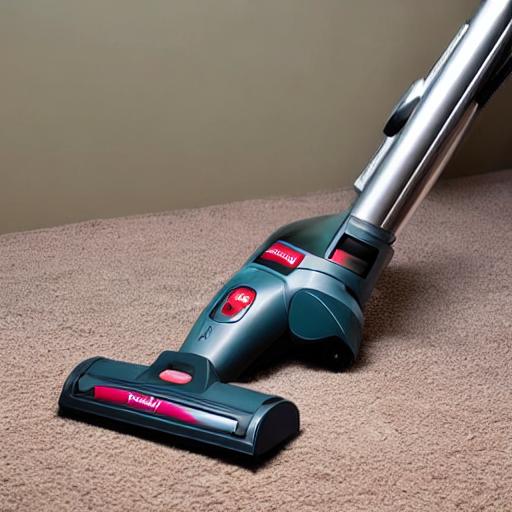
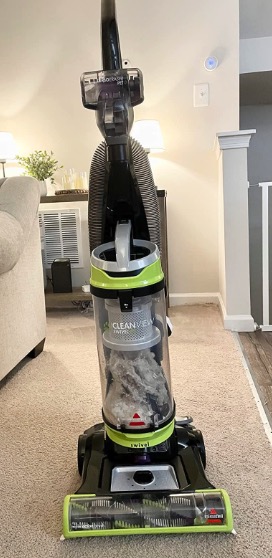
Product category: items_vacuum
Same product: no